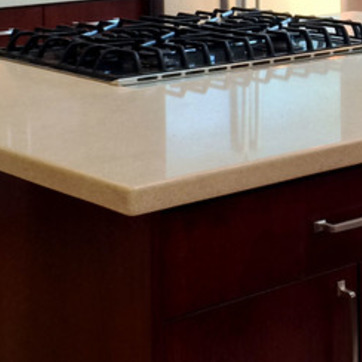
Material: polishedstone